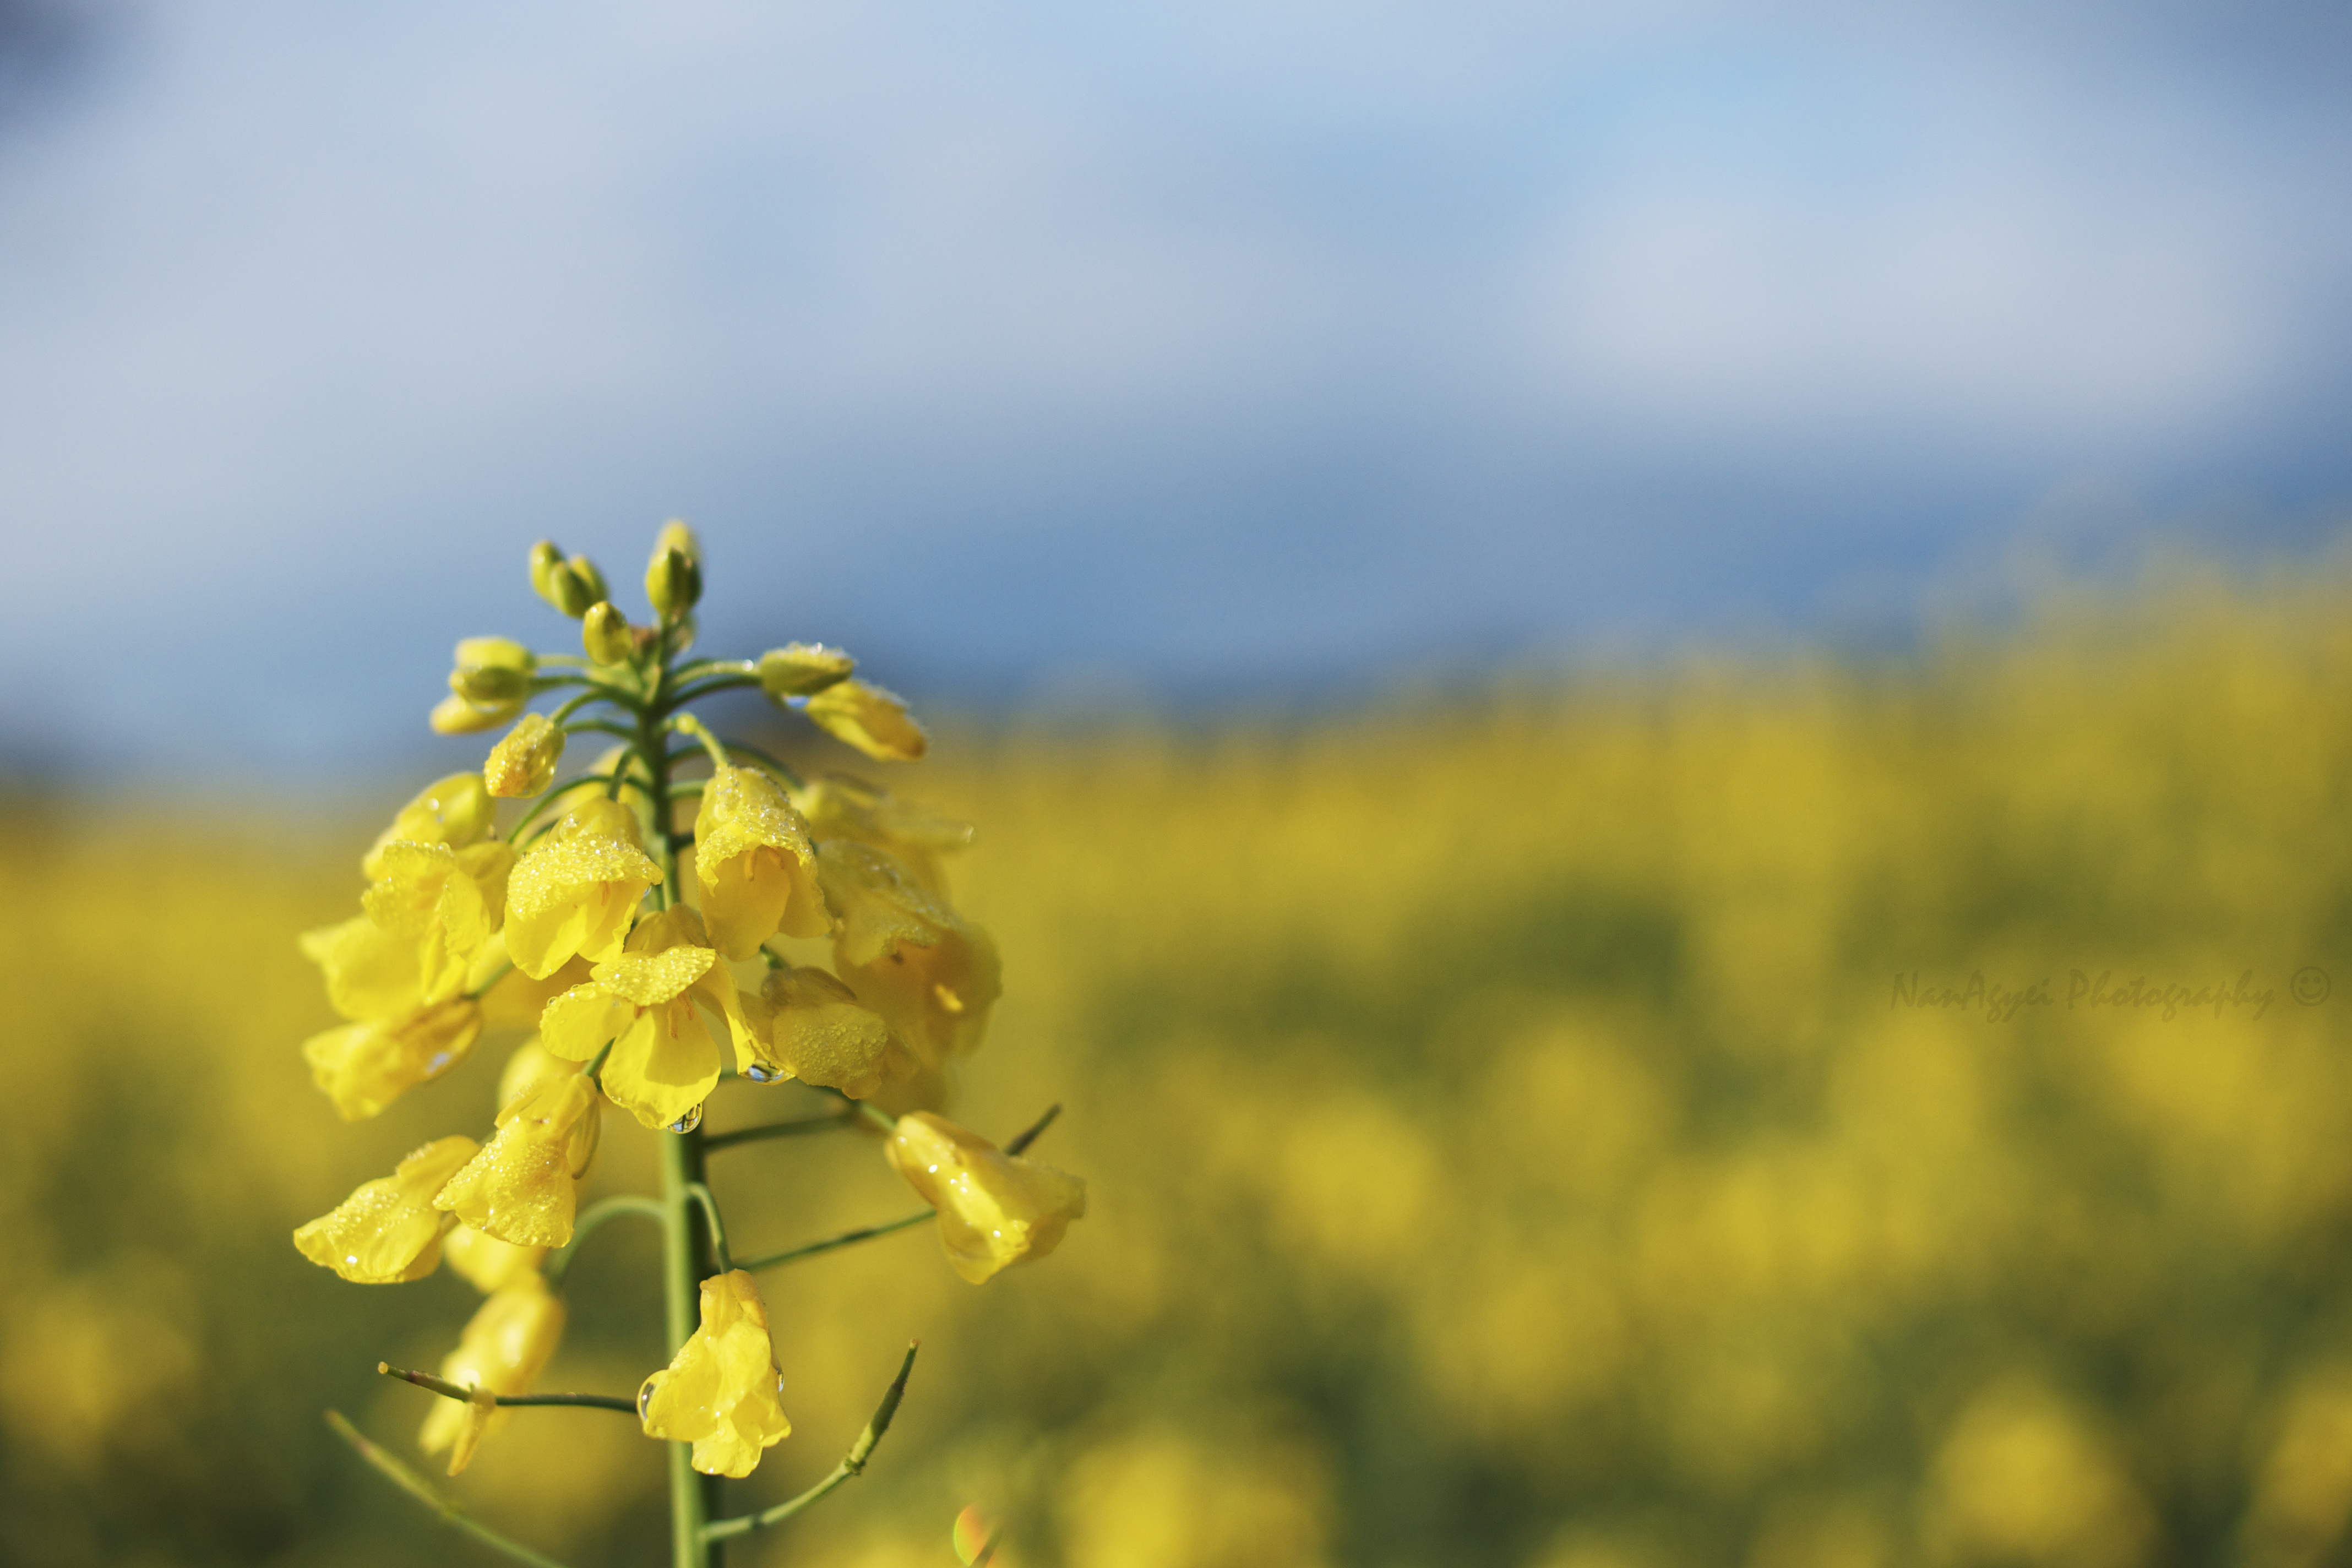
tree, nature, grass, blossom, plant, sky, field, meadow, prairie, sunlight, morning, leaf, flower, food, green, produce, vegetable, autumn, yellow, agriculture, flora, rapeseed, wildflower, close up, grassland, sony, dof, canola, oil, brassica, flowery, a700, stalbans, paintthemoon, macro photography, rural area, mellowyellow, rapeseedoil, 1752mellowyellow, flowering plant, grass family, land plant, mustard plant